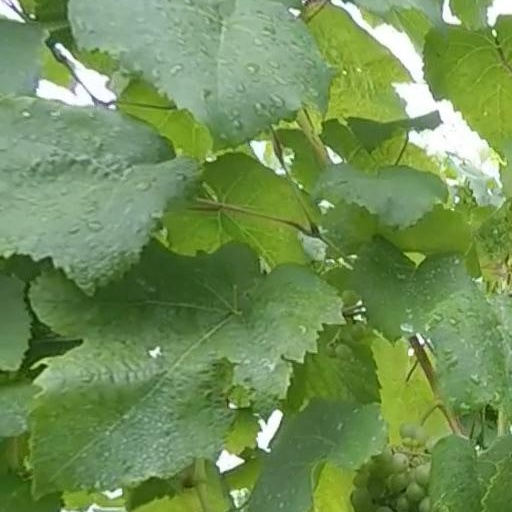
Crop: grape